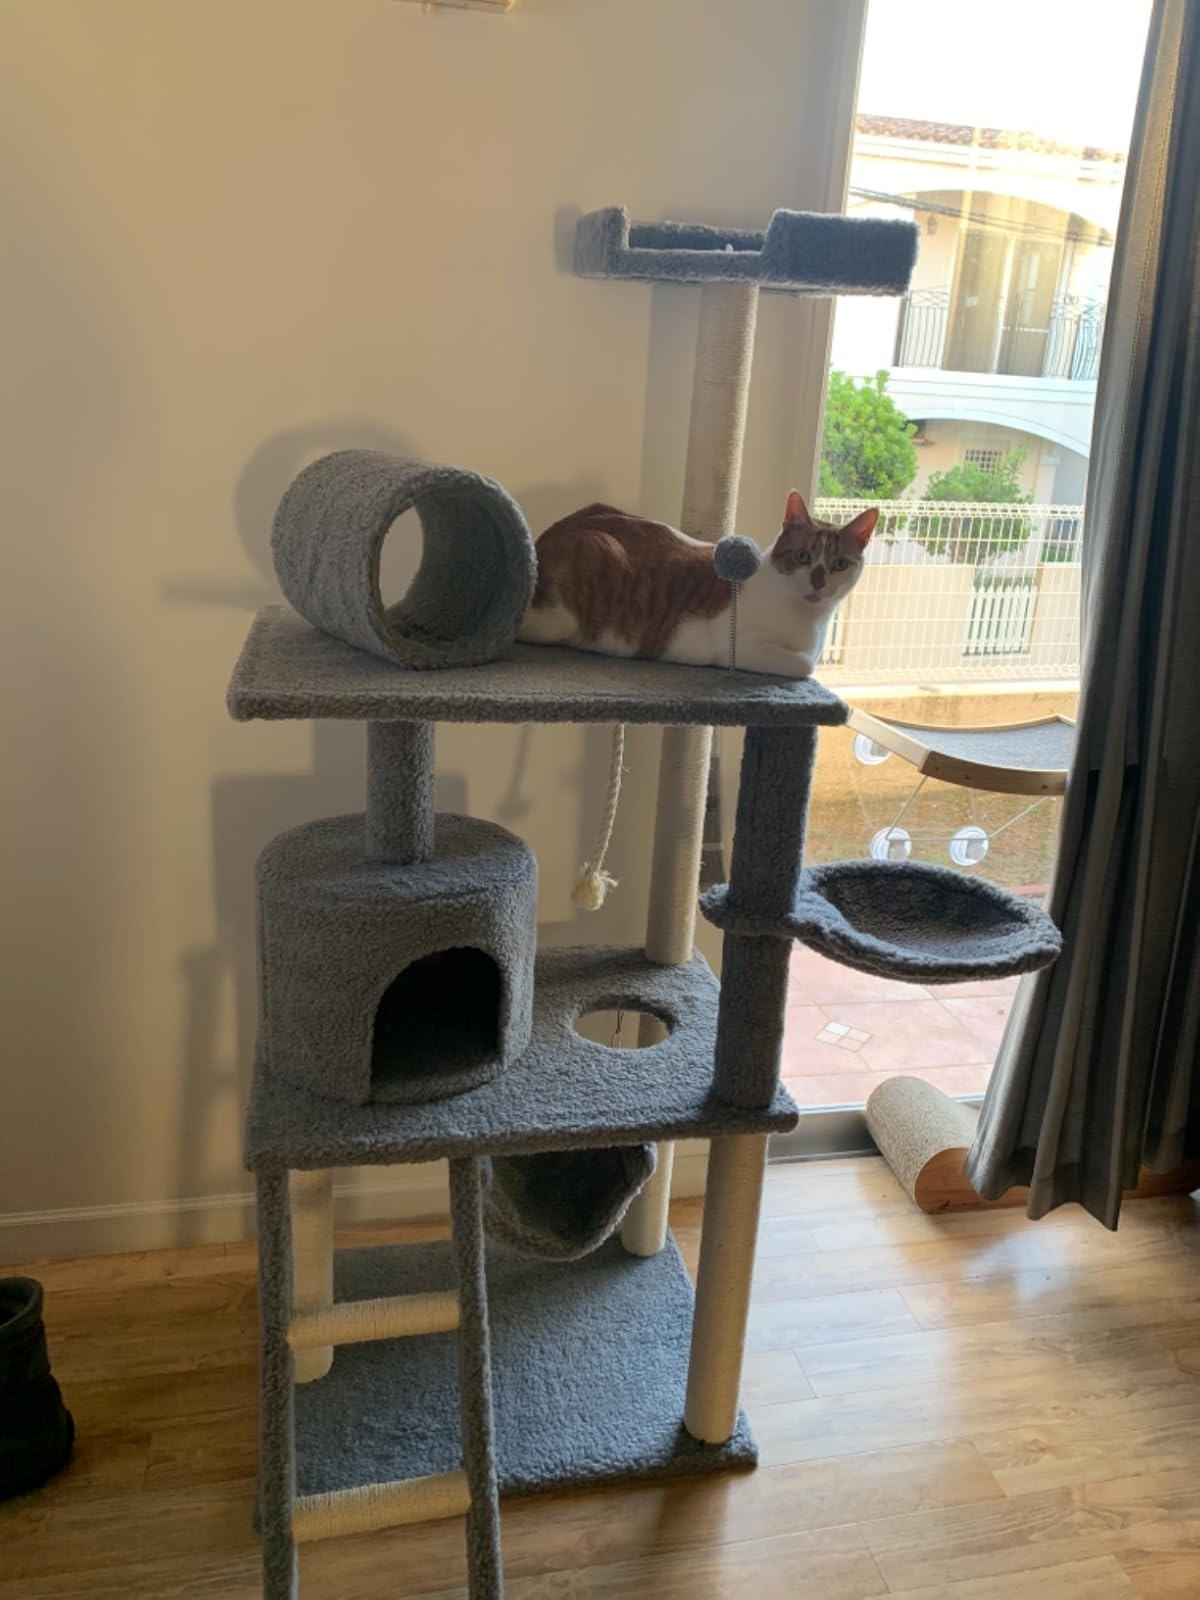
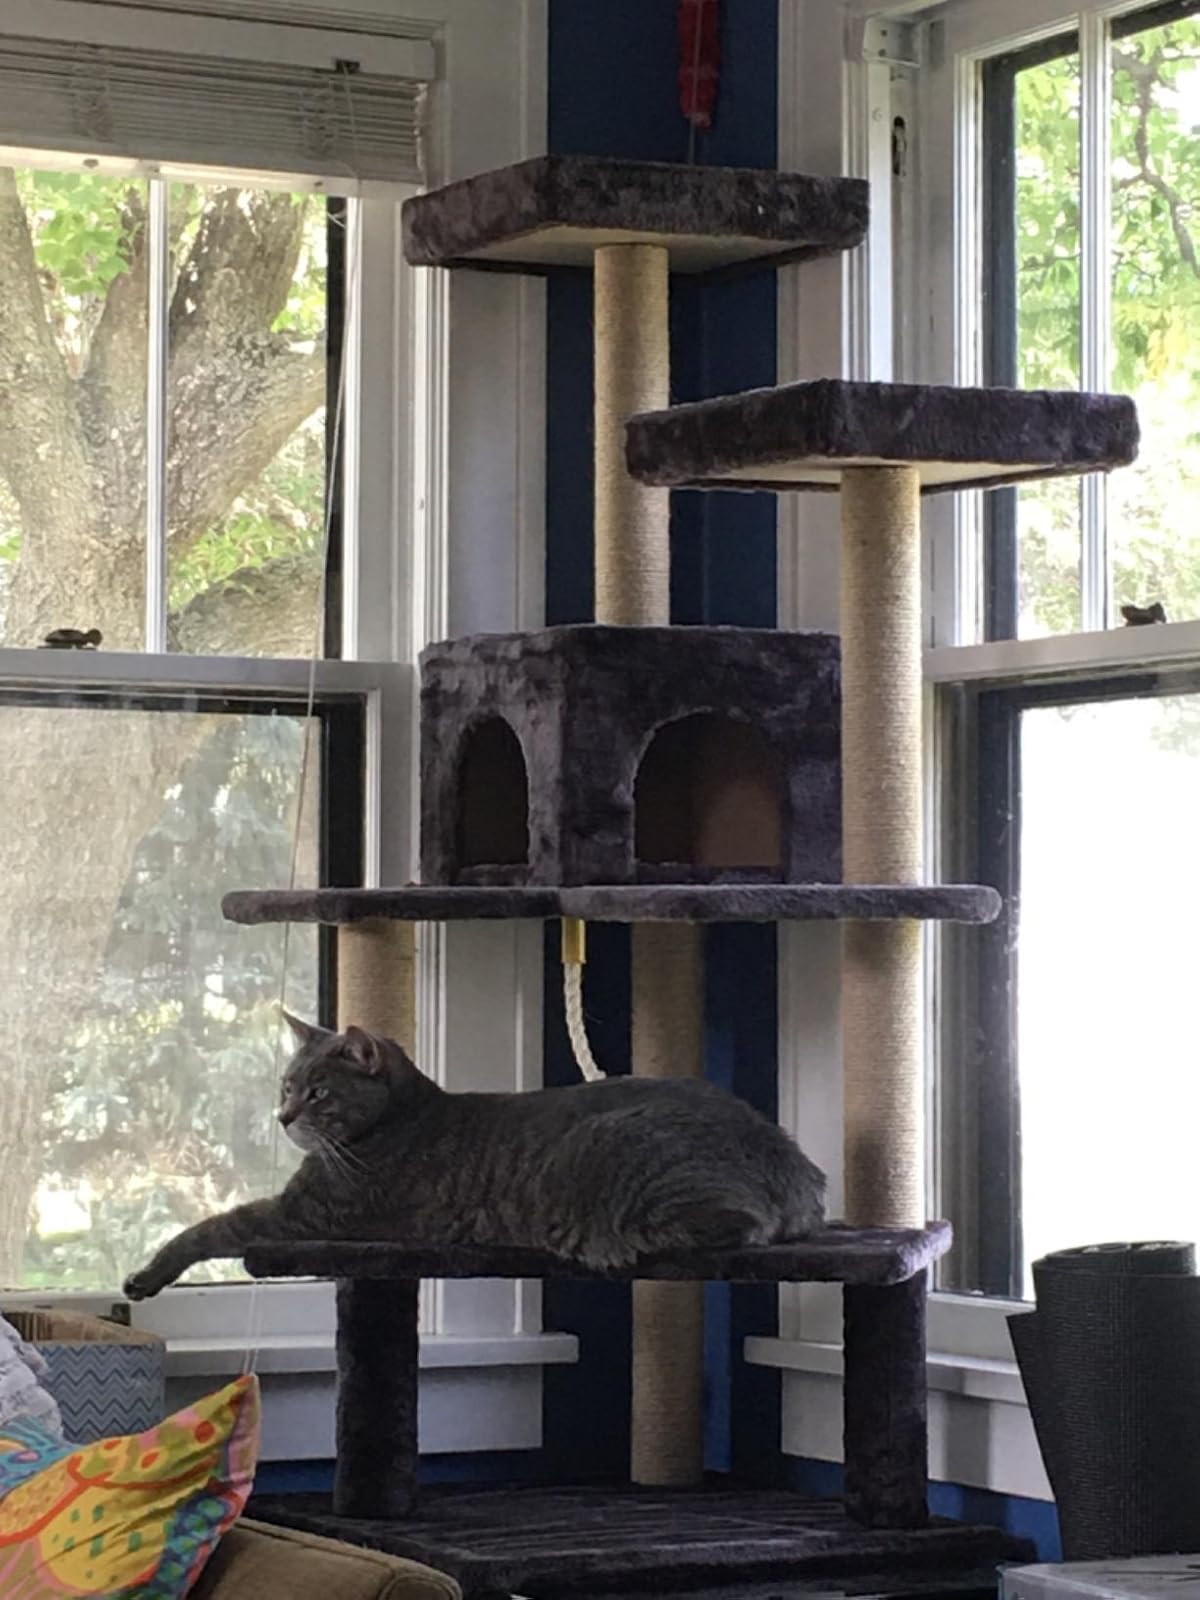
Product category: items_cat tree
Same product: no